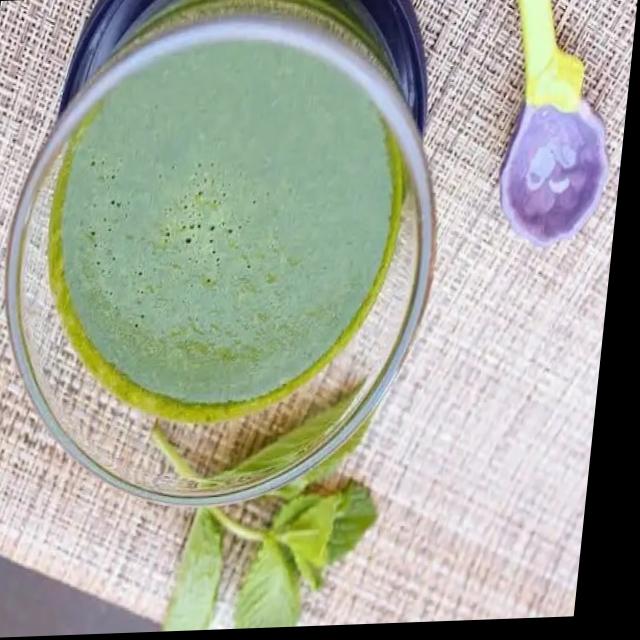
Dish: green_chutney